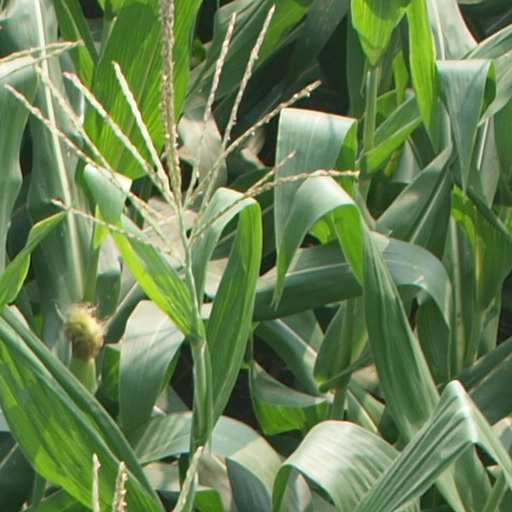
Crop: maize; corn